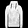
Label: Pullover